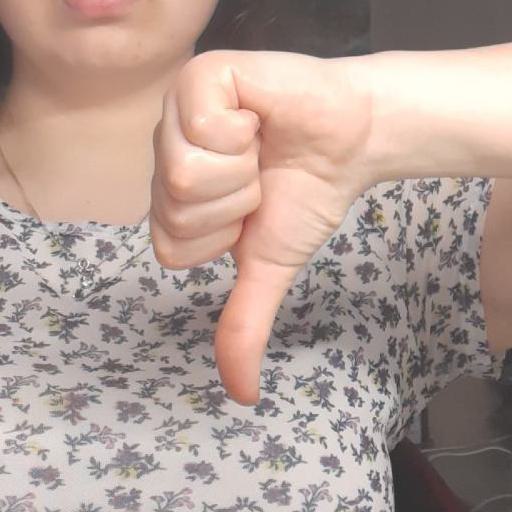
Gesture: dislike